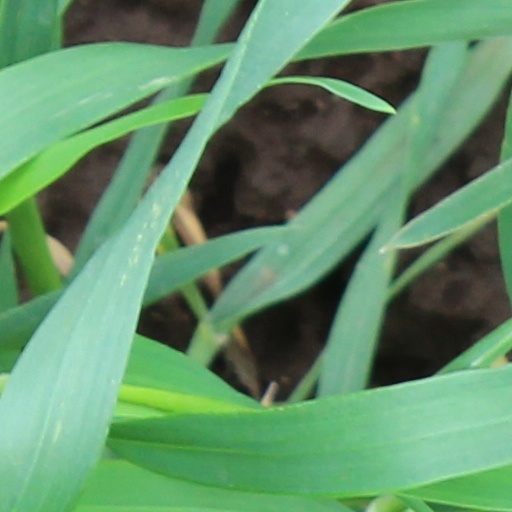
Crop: wheat